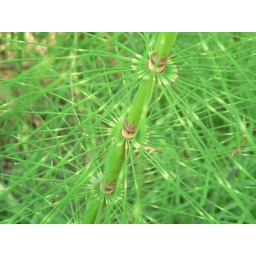
A plant by the river